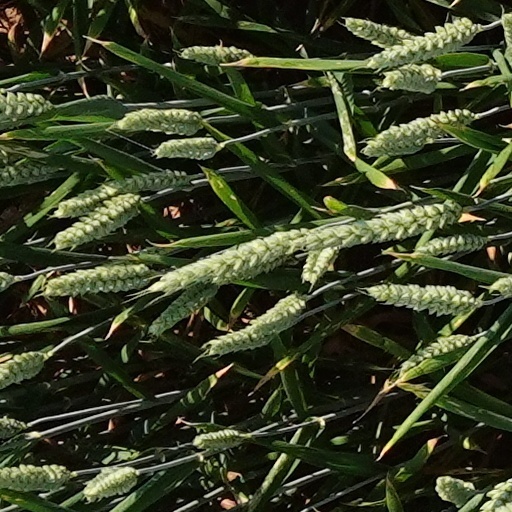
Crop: wheat